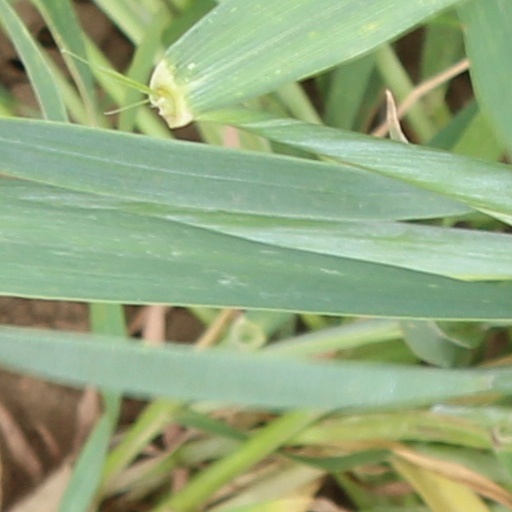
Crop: wheat